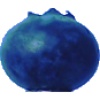
Label: Huckleberry 1